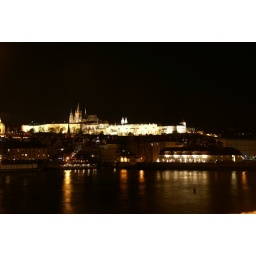
View at the castle in Prague from the Charles bridge